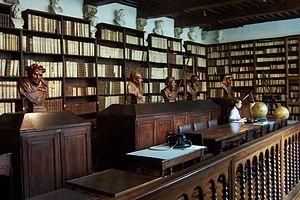
Le musée Plantin-Moretus est un musée belge consacré à l'imprimerie fondée et dirigée au XVIᵉ siècle par Christophe Plantin dont l'entreprise fut continuée par ses descendants directs, dont son gendre Jan Moretus. Le musée est situé au Vrijdagmarkt à Anvers.